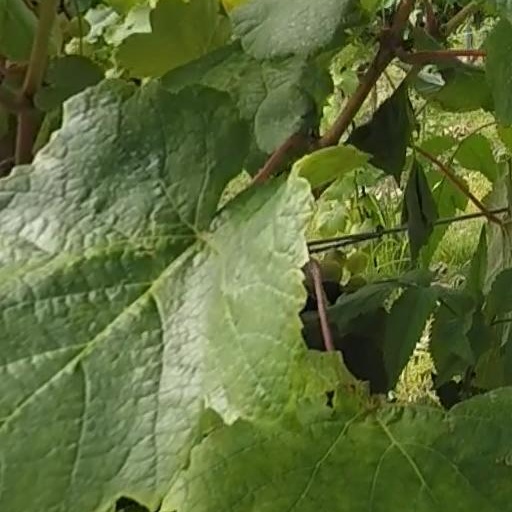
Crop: grape